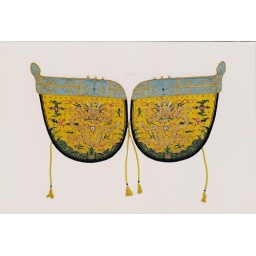
Shoulder protector of the Kangxi Emperor's padded yellow satin armor with embroidered dragons in colorful clouds